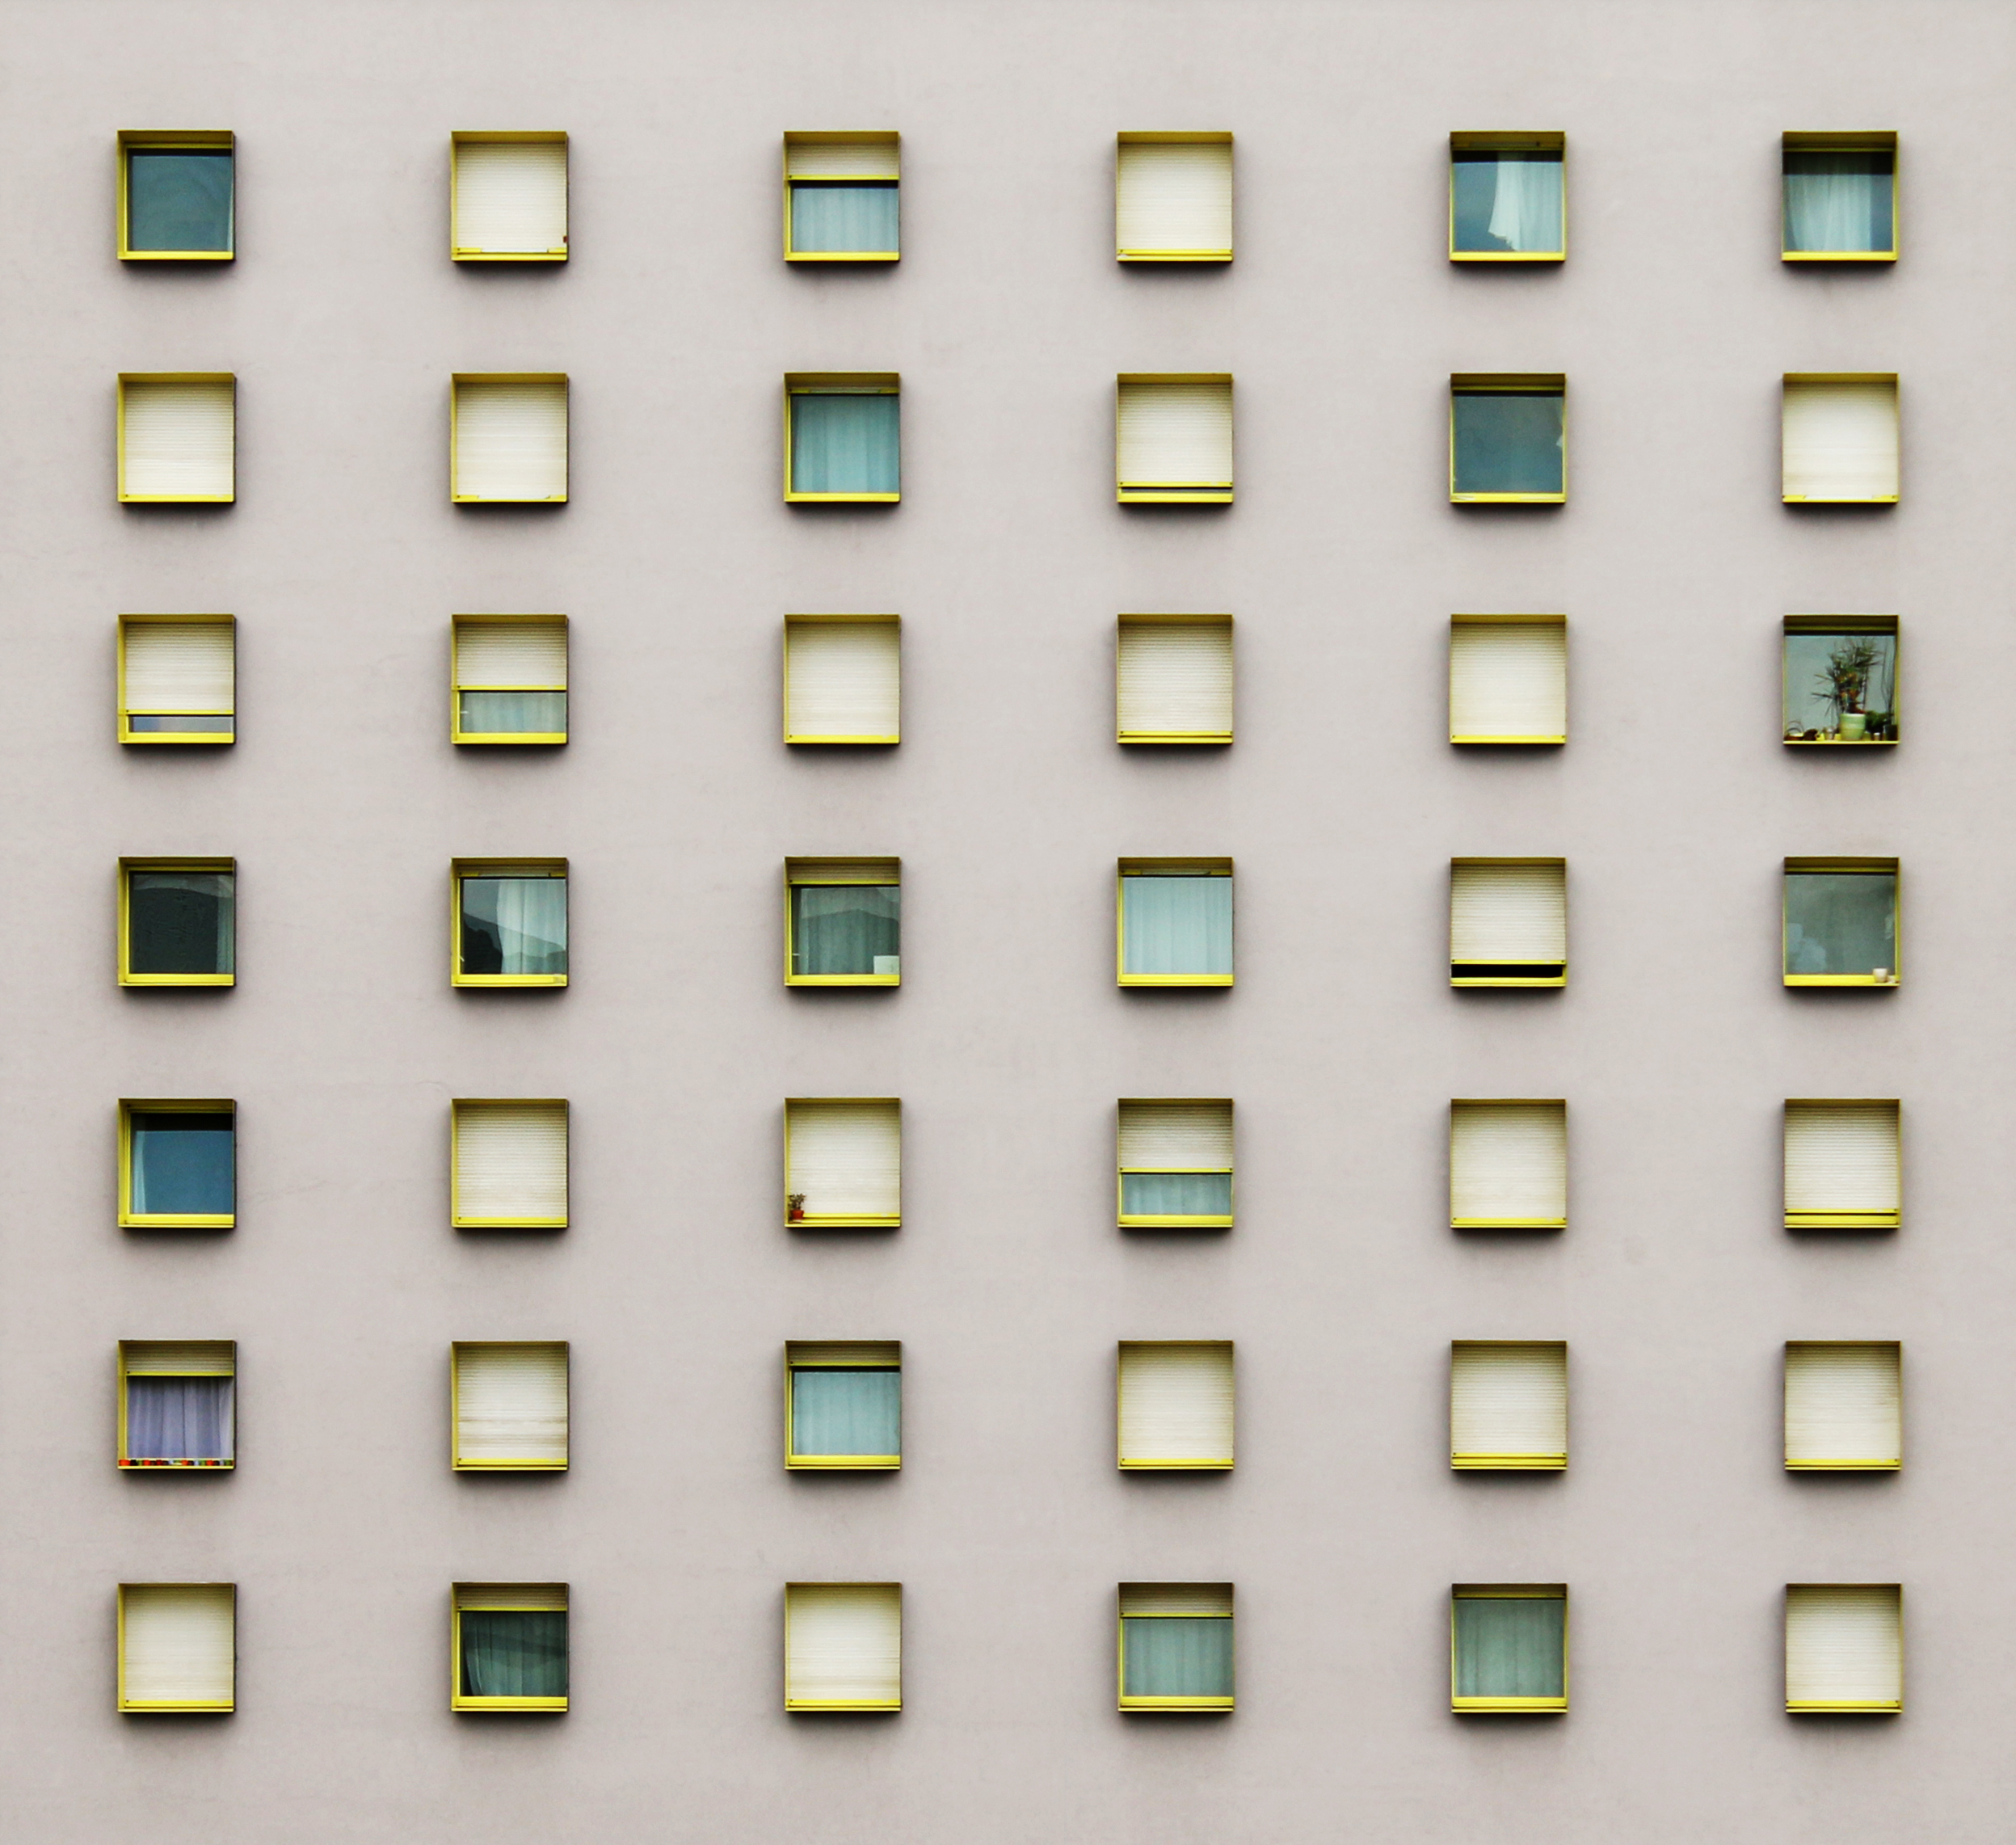
outdoor, architecture, street, glass, number, building, city, paris, france, europe, pattern, line, geometry, color, square, facade, lighting, circle, font, creativecommons, cc0, publicdomain, design, windows, rectangle, symmetry, nocopyright, geometrie, 2d, carloszgz, 75013, original, photoshop, wallpaper, correctedperspective, myfavnew, cmstoolsphotoring, fondodepantalla, postal, postcard, cartepostale, freeculturalworks, openlicense, freepictures, rue, calle, vertical, distorsion, correction, retouch, remix, collage, photomontage, manipulation, photomanipulation, adaptation, transformation, simetria, symetrie, geometria, edificio, batiment, arquitectura, francia, europa, fachada, copyleft, norightsreserved, shape